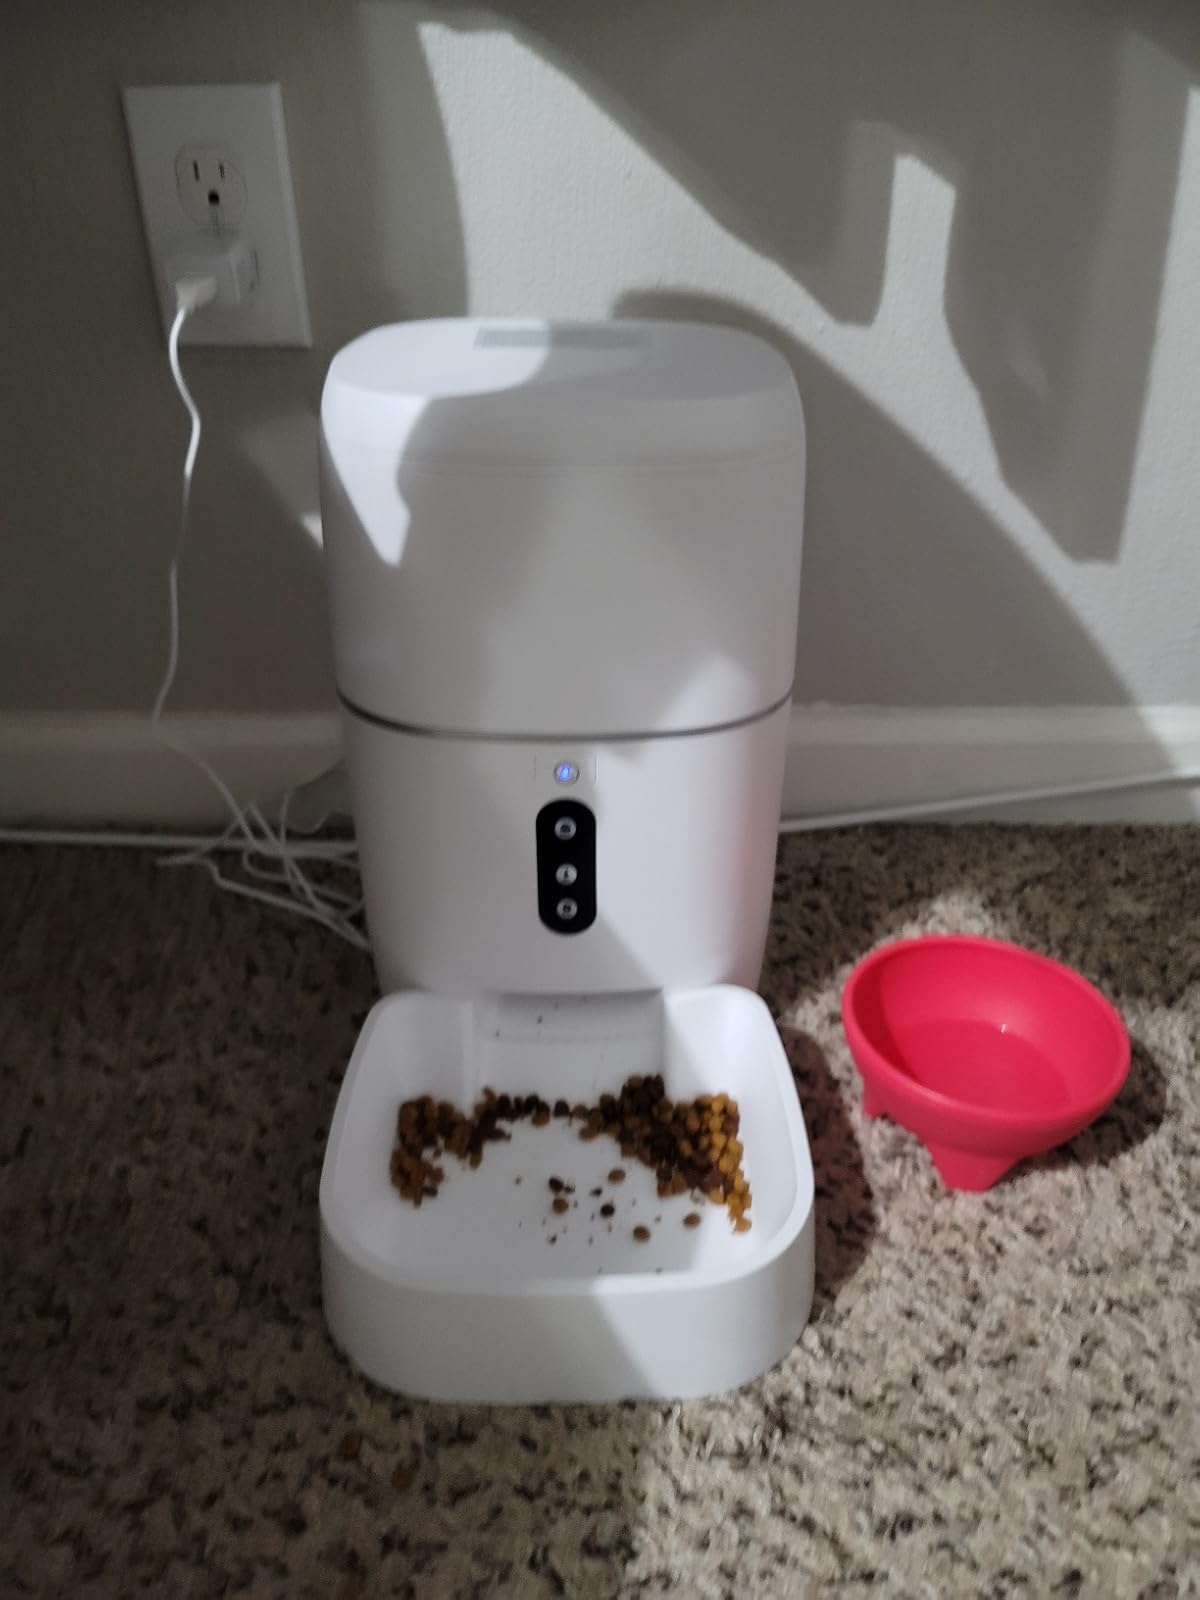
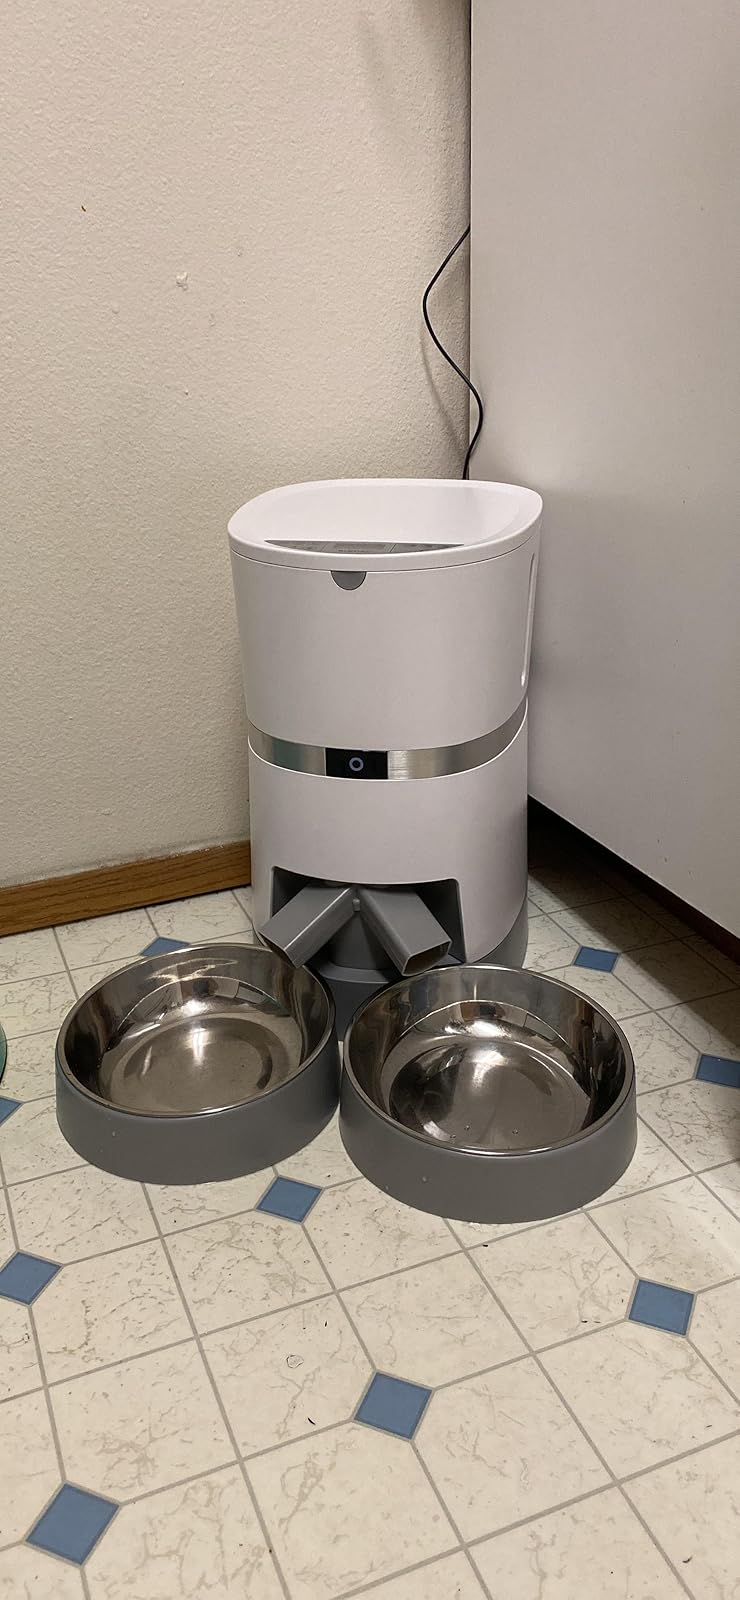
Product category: items_feeder
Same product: no